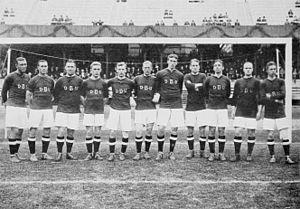
Harald Hansen, né le 14 mars 1884 à Copenhague et mort le 10 mai 1927 à Aarhus, était un footballeur amateur danois.
Ole Anthon Olsen est un joueur de football danois, ayant occupé le poste d'attaquant au B 93 Copenhague et en sélection nationale.
Christian Oskar Nielsen-Nørland est un joueur de football danois, ayant occupé le poste d'ailier droit au FC Copenhague et en sélection nationale.
Le tournoi de football des Jeux olympiques de 1912 à Stockholm s'est déroulé du 29 juin au 5 juillet 1912. C'est la quatrième fois que le football est au calendrier olympique, mais seulement la deuxième édition officielle après celle de 1908. Bien que le nombre de participants par rapport à la première compétition ait plus que doublé, les trois mêmes équipes sont médaillées et dans le même ordre que quatre ans auparavant. Tout comme la Football Association avait géré la compétition olympique de football 1908 à Londres, la fédération suédoise organise l'événement en 1912.